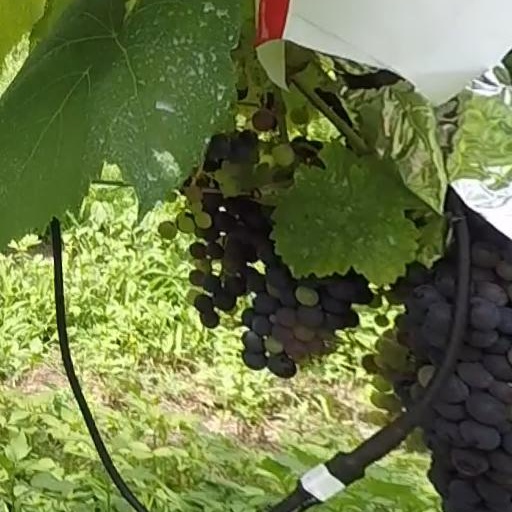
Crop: grape